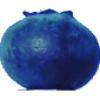
Label: huckleberry